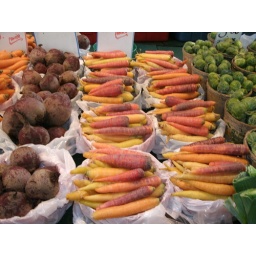
GE DIGITAL CAMERAScenes from the Marche' Jean-Talon in Montreal and the bakery and fish market there